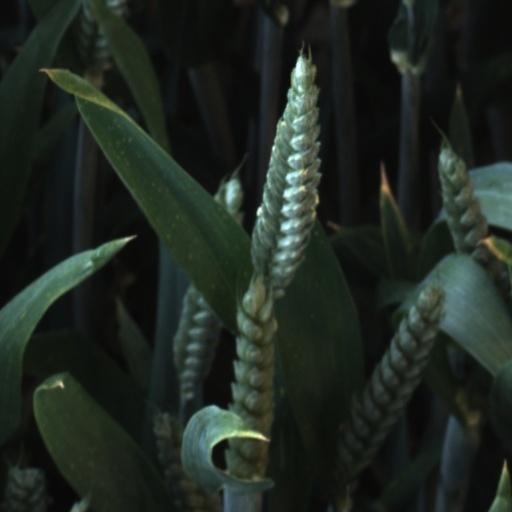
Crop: wheat